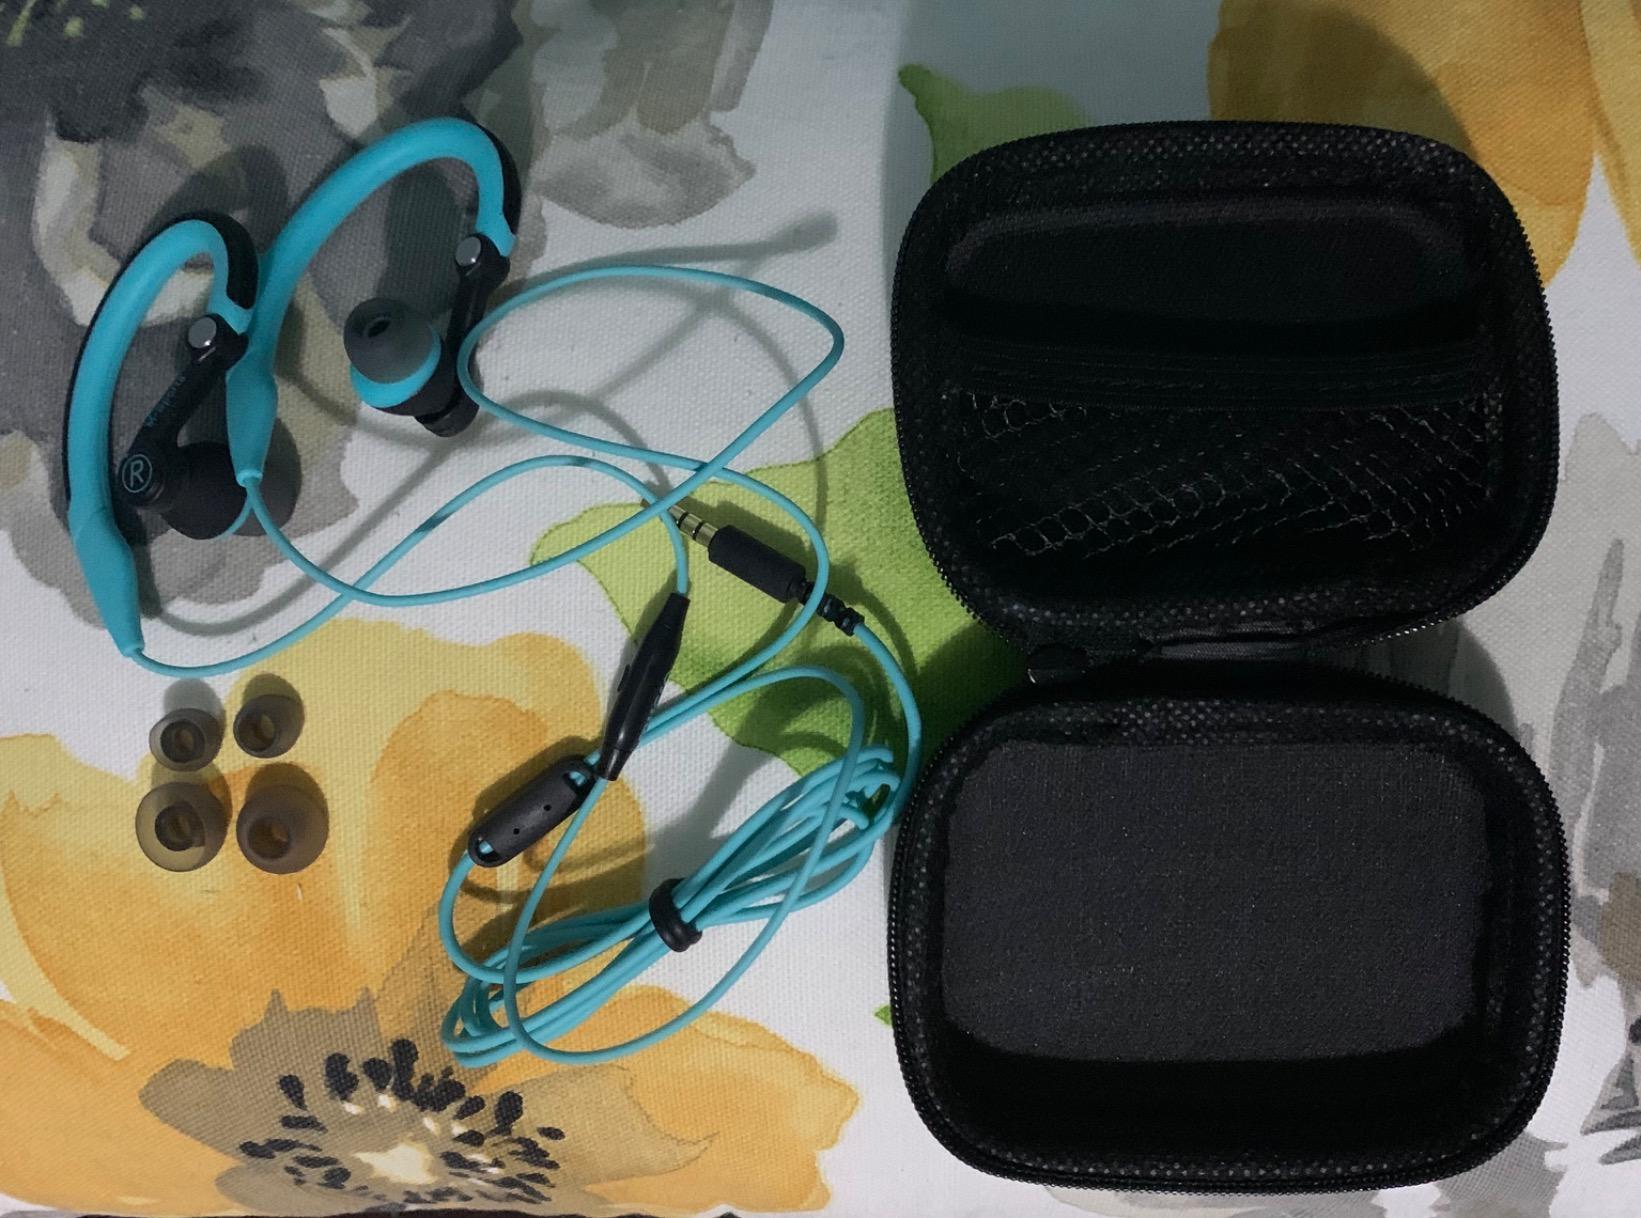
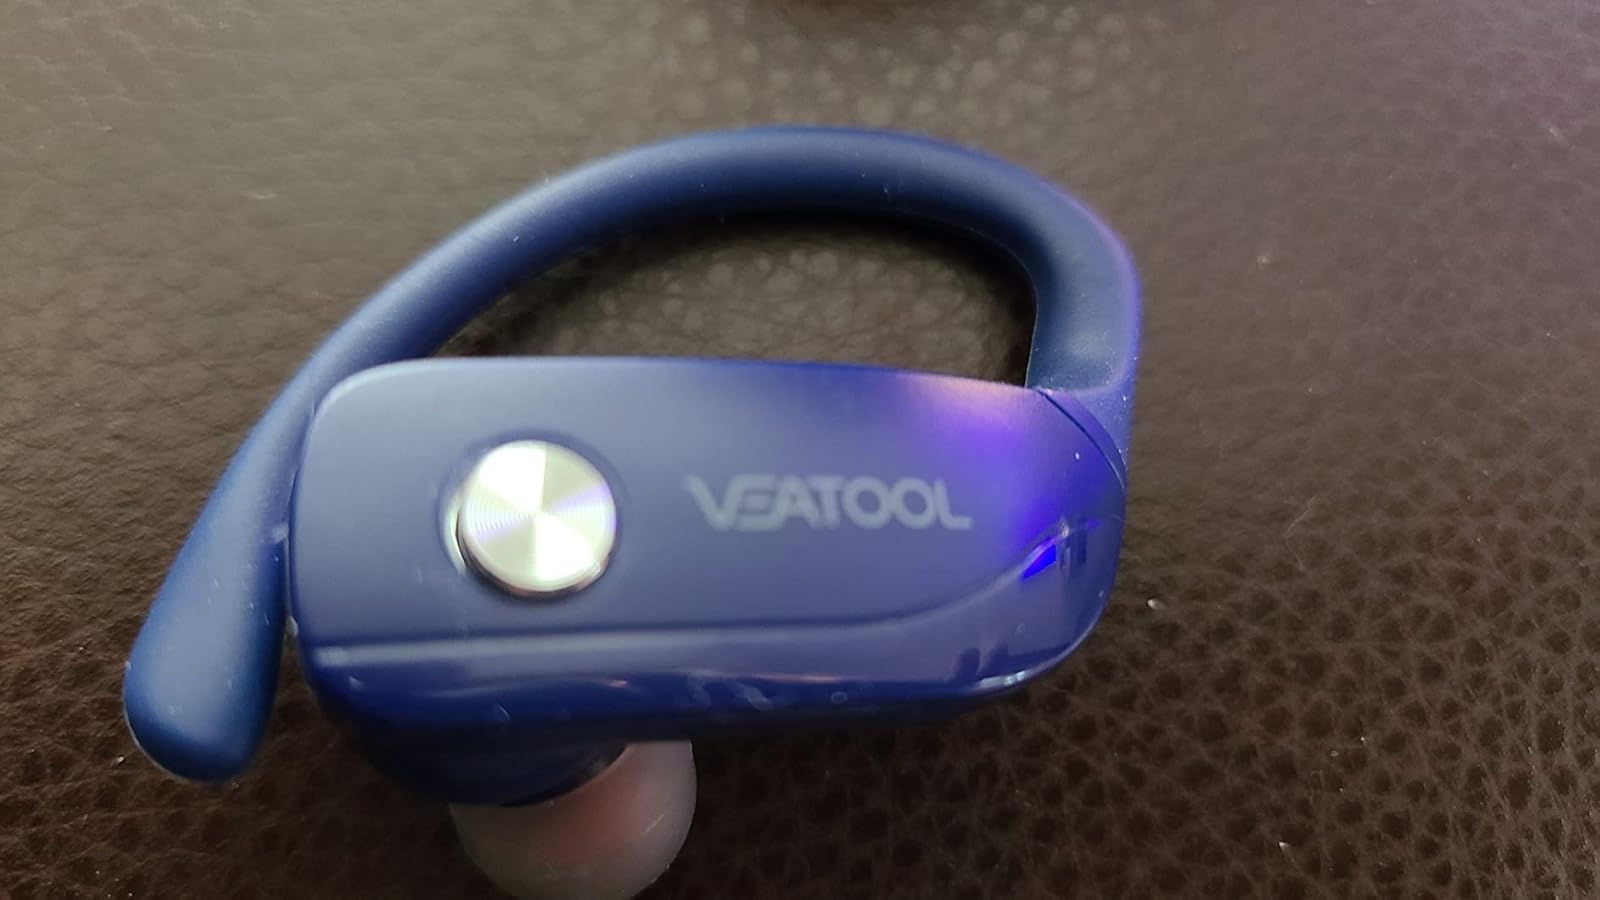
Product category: earbuds
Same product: no